Barnato Park High School

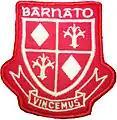
BPHS Badge

Barnato Park High School is a co-educational school located in Berea, Johannesburg, South Africa. It was built on the site of the mansion that had been designed for Barney Barnato, the mining millionaire.